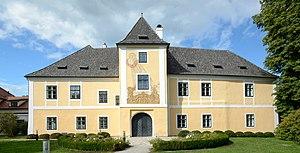
Le château de Petzenkirchen, Agence fédérale pour la gestion de l'eau, Institut de recherche pour la gestion des terres et de l'eau